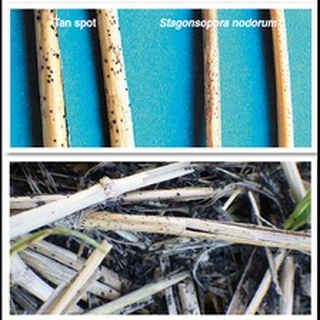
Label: wheat_tan_spot